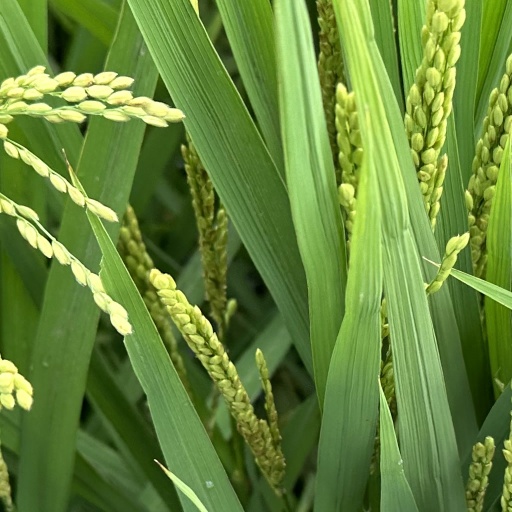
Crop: rice